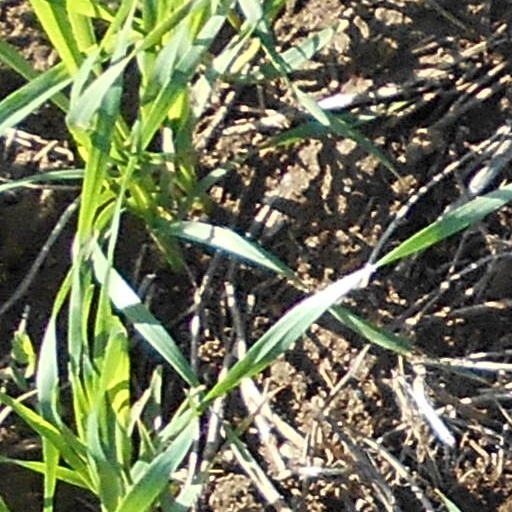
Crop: wheat